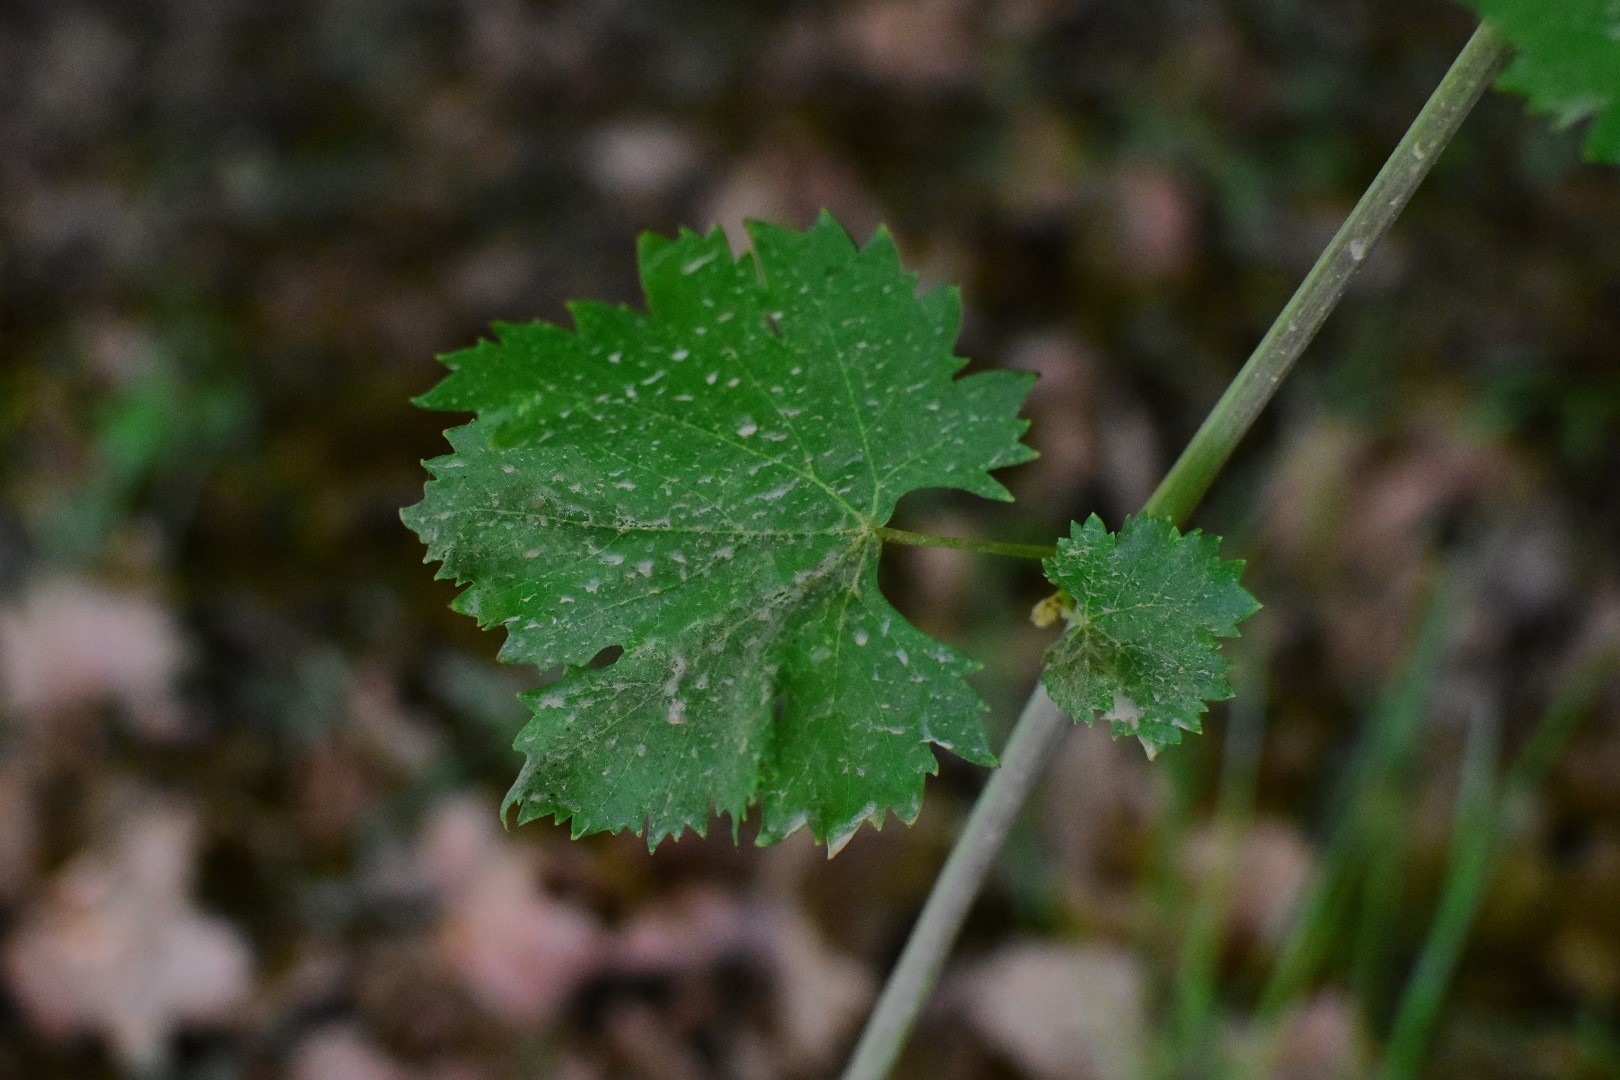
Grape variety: Deas Al-Annz